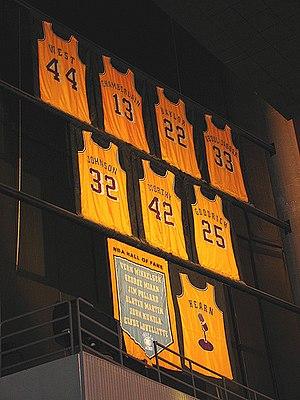
La pratique du maillot retiré est courante dans les sports collectifs américains. Elle consiste à mettre de côté le numéro porté par un joueur après sa retraite, ou à la suite de son décès, en hommage à sa contribution au club.